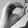
ASL letter: O